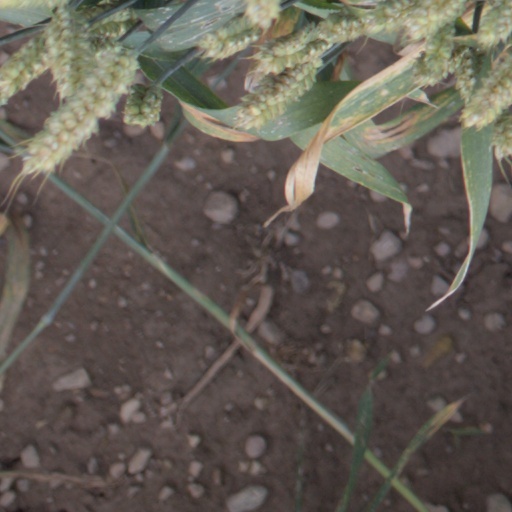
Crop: wheat